Oklahoma State Highway 73

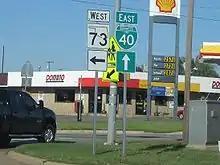
SH-73's eastern terminus as viewed from I-40 BUS in Clinton.

State Highway 73 begins at State Highway 34 south of Hammon. The western terminus of the highway occurs at a jog in the Roger Mills–Custer county line; north of the intersection, SH-34 runs along the north–south boundary, and at the intersection, the boundary makes a ninety-degree turn to head east–west. The first of SH-73 straddles the county line. The county line makes another turn after this to return to a north–south orientation, and SH-73 fully enters Custer County.